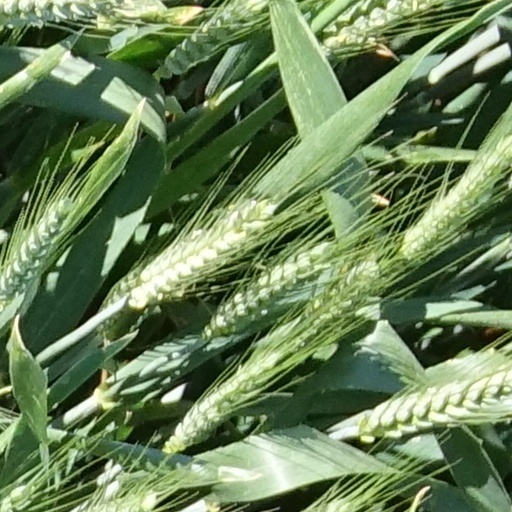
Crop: wheat